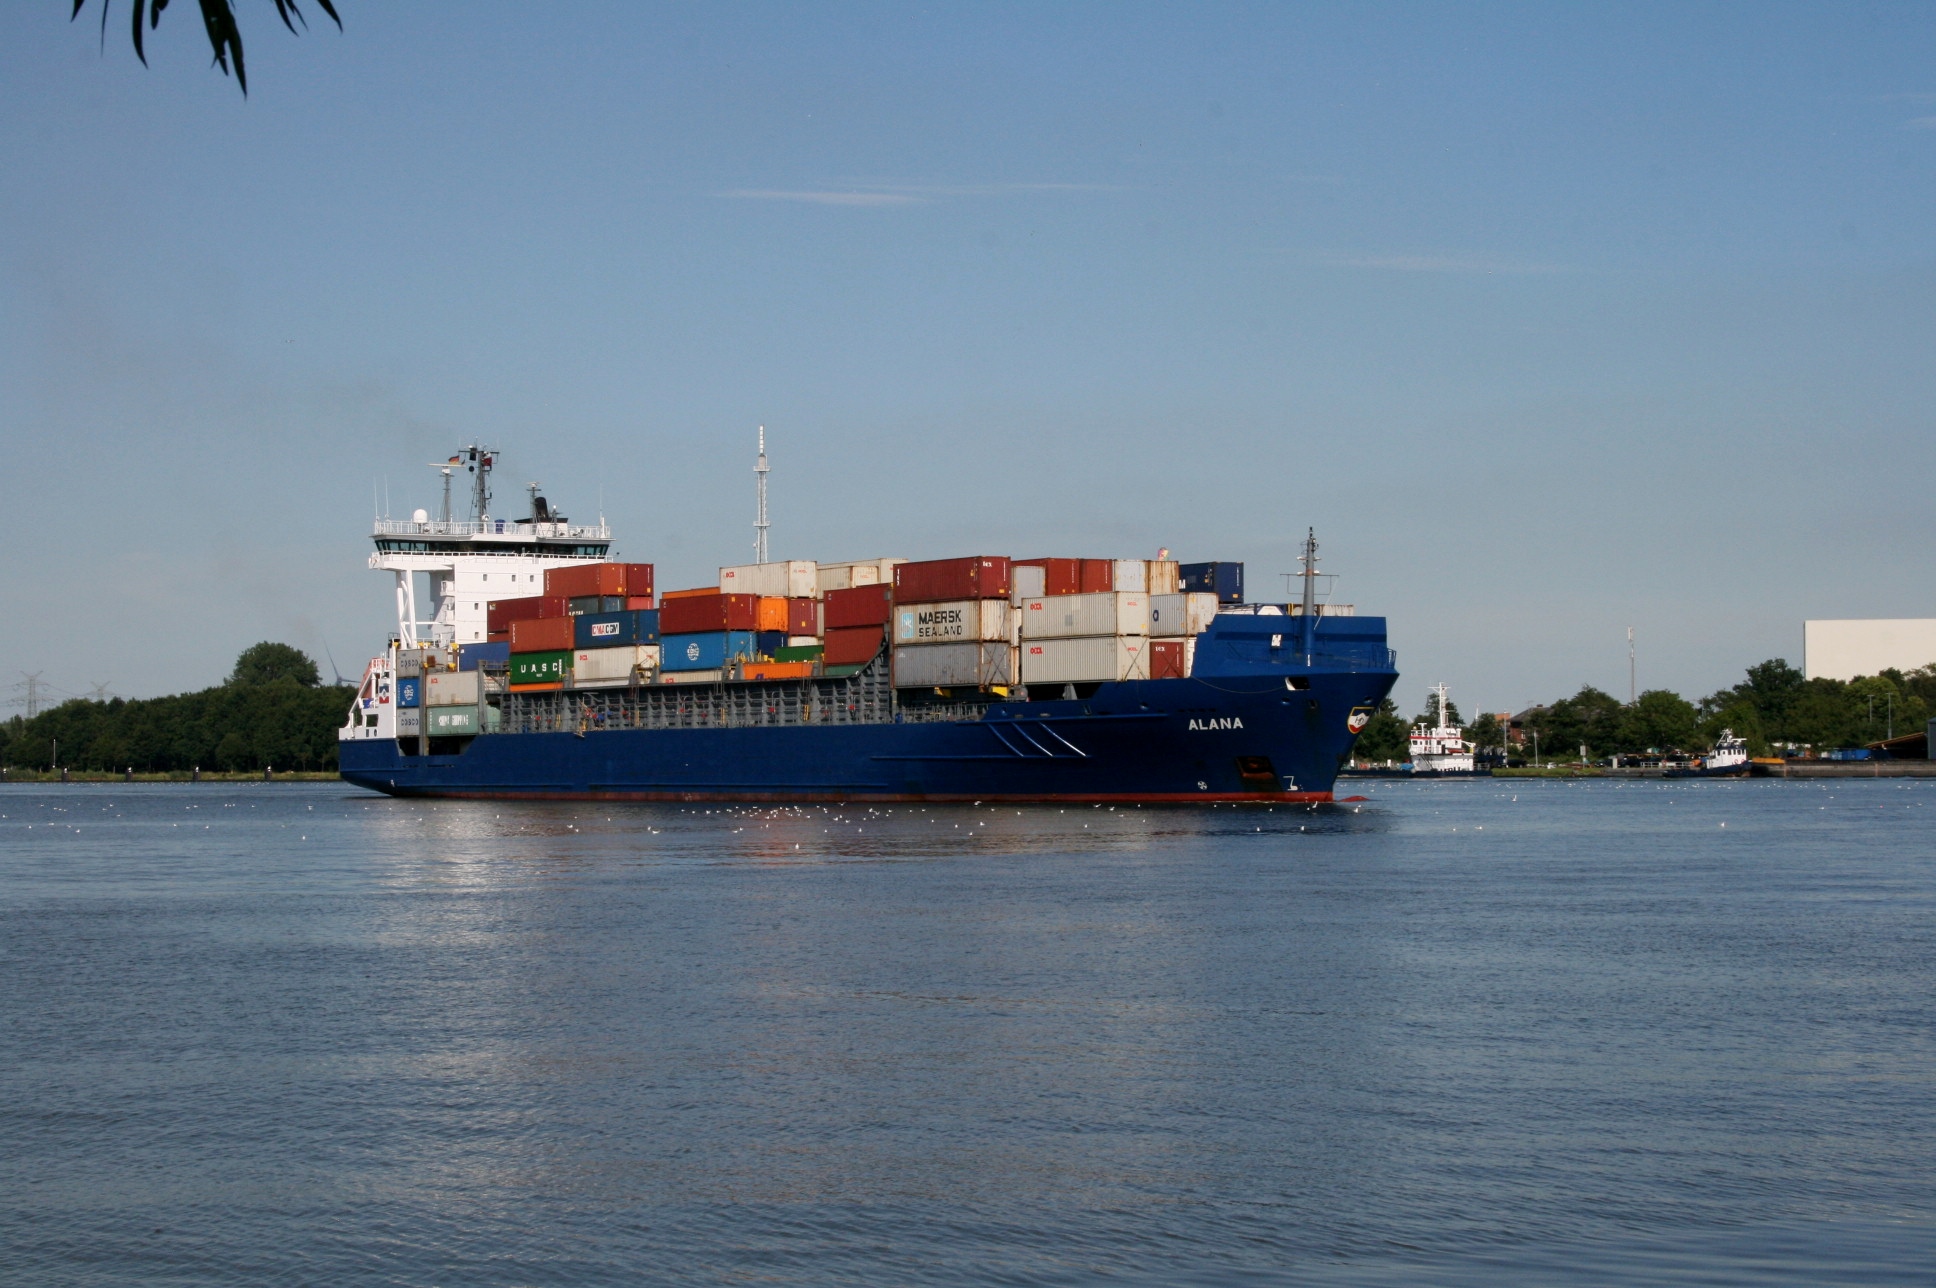
Schleuse Brunsbuettel, water transportation, vehicle, boat, transport, waterway, ship, freight transport, container ship, watercraft, mode of transport, channel, ferry, cargo ship, cargo, Feeder ship, roll on roll off, motor ship, lighter aboard ship, river, passenger ship, port, shipping container, panamax